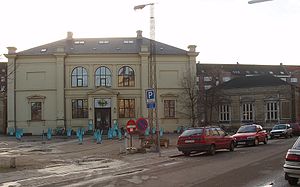
V.Th. Walther / Liv og virke
Det tidligere Aarhus Museum, senere Huset er tegnet af W. Th. Walther
Huset Århus, Denmark
Vilhelm Theodor Walther var en dansk historicistisk arkitekt og kongelig bygningsinspektør for Jylland. Efter Walthers død blev det meget store inspektorat delt op to mindre enheder.